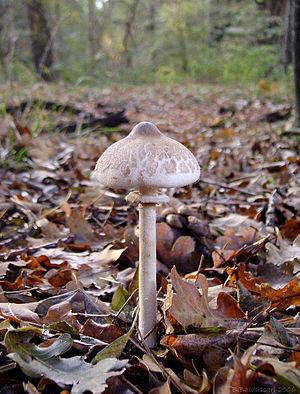
Macrolepiota mastoidea, la Lépiote mammelonnée, est une espèce de champignons de la famille des Agaricaceae.